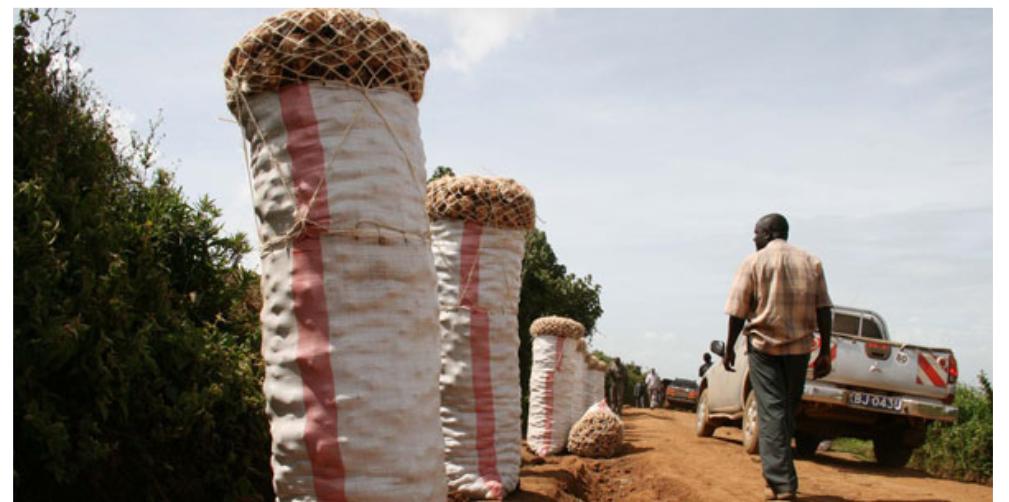
Zao la biashara la viazi mviringo, vilivyo ndani ya mifuko meupe, vikiwa kando ya barabara kwa ajili ya kuuzwa, pembeni kuna mtu anapita, pia lipo gari lenye rangi nyeupe limepaki.